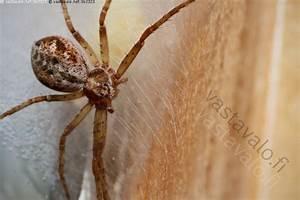
spider